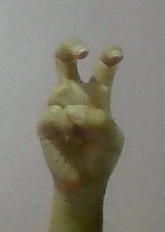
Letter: toot